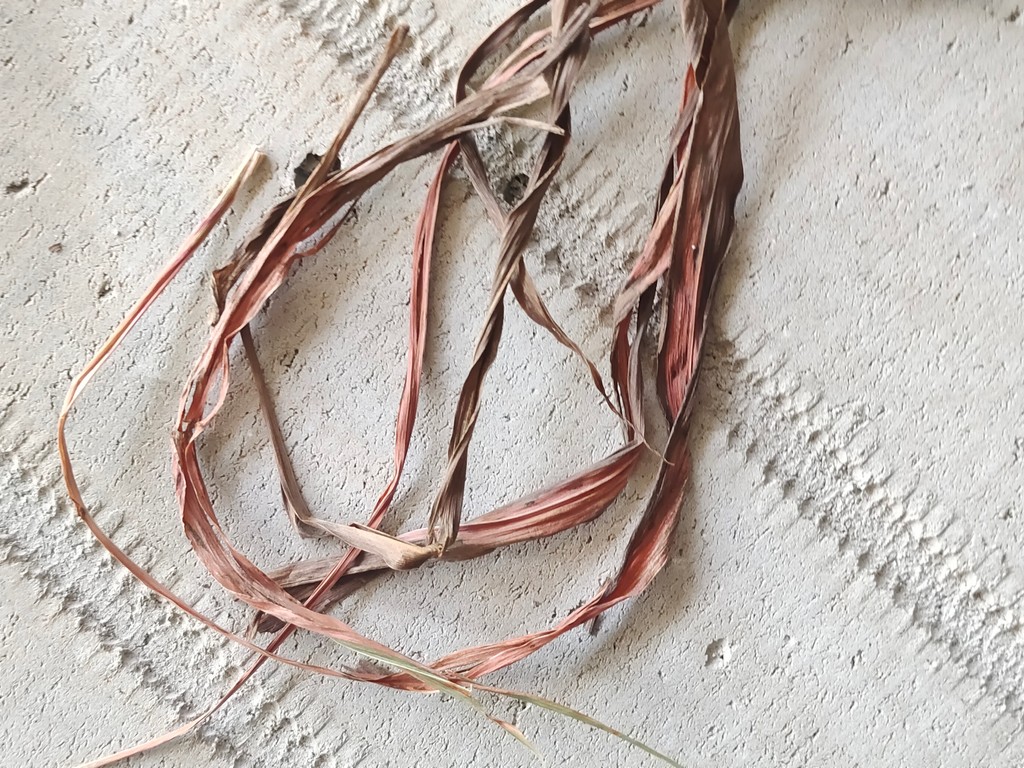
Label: Dried